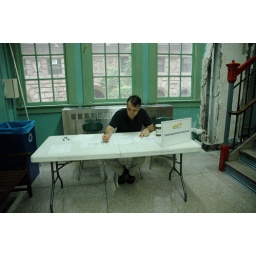
Ami at the org sign in table